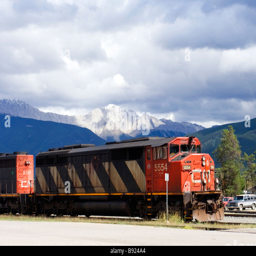
a diesel engine waits at the train station